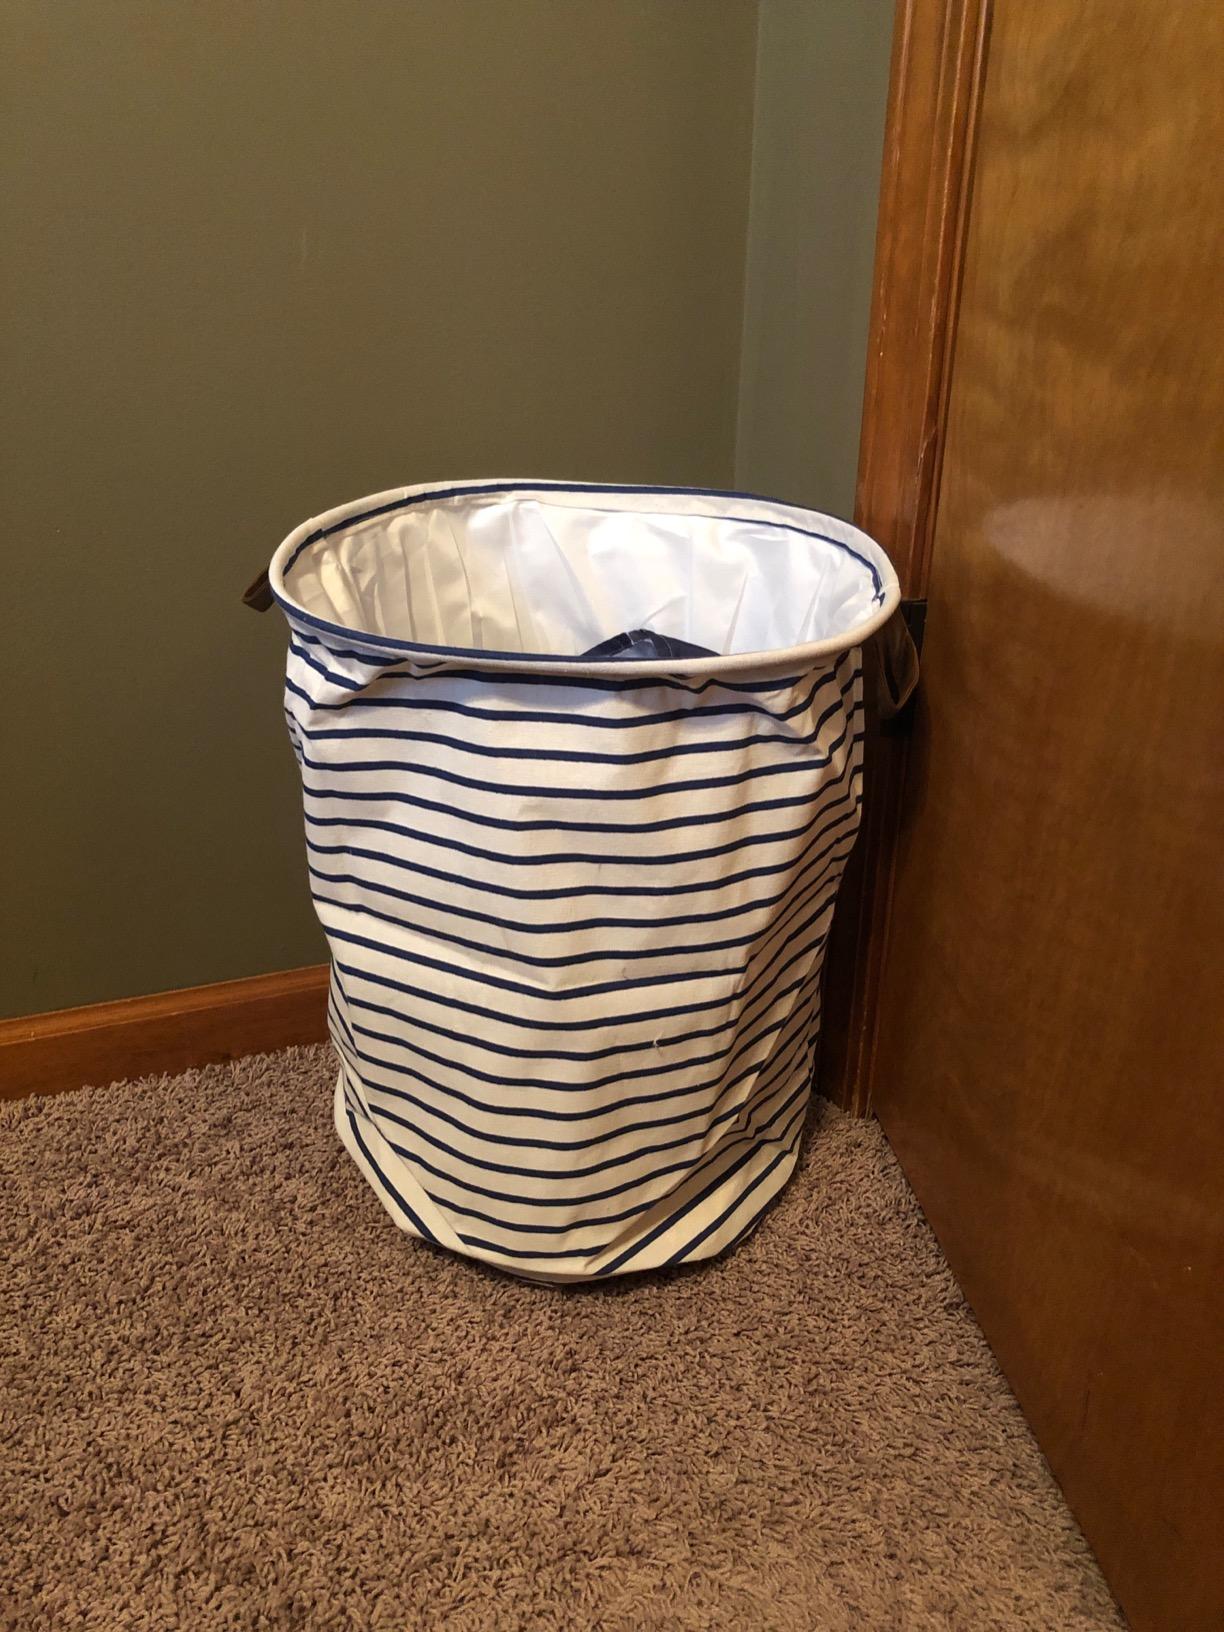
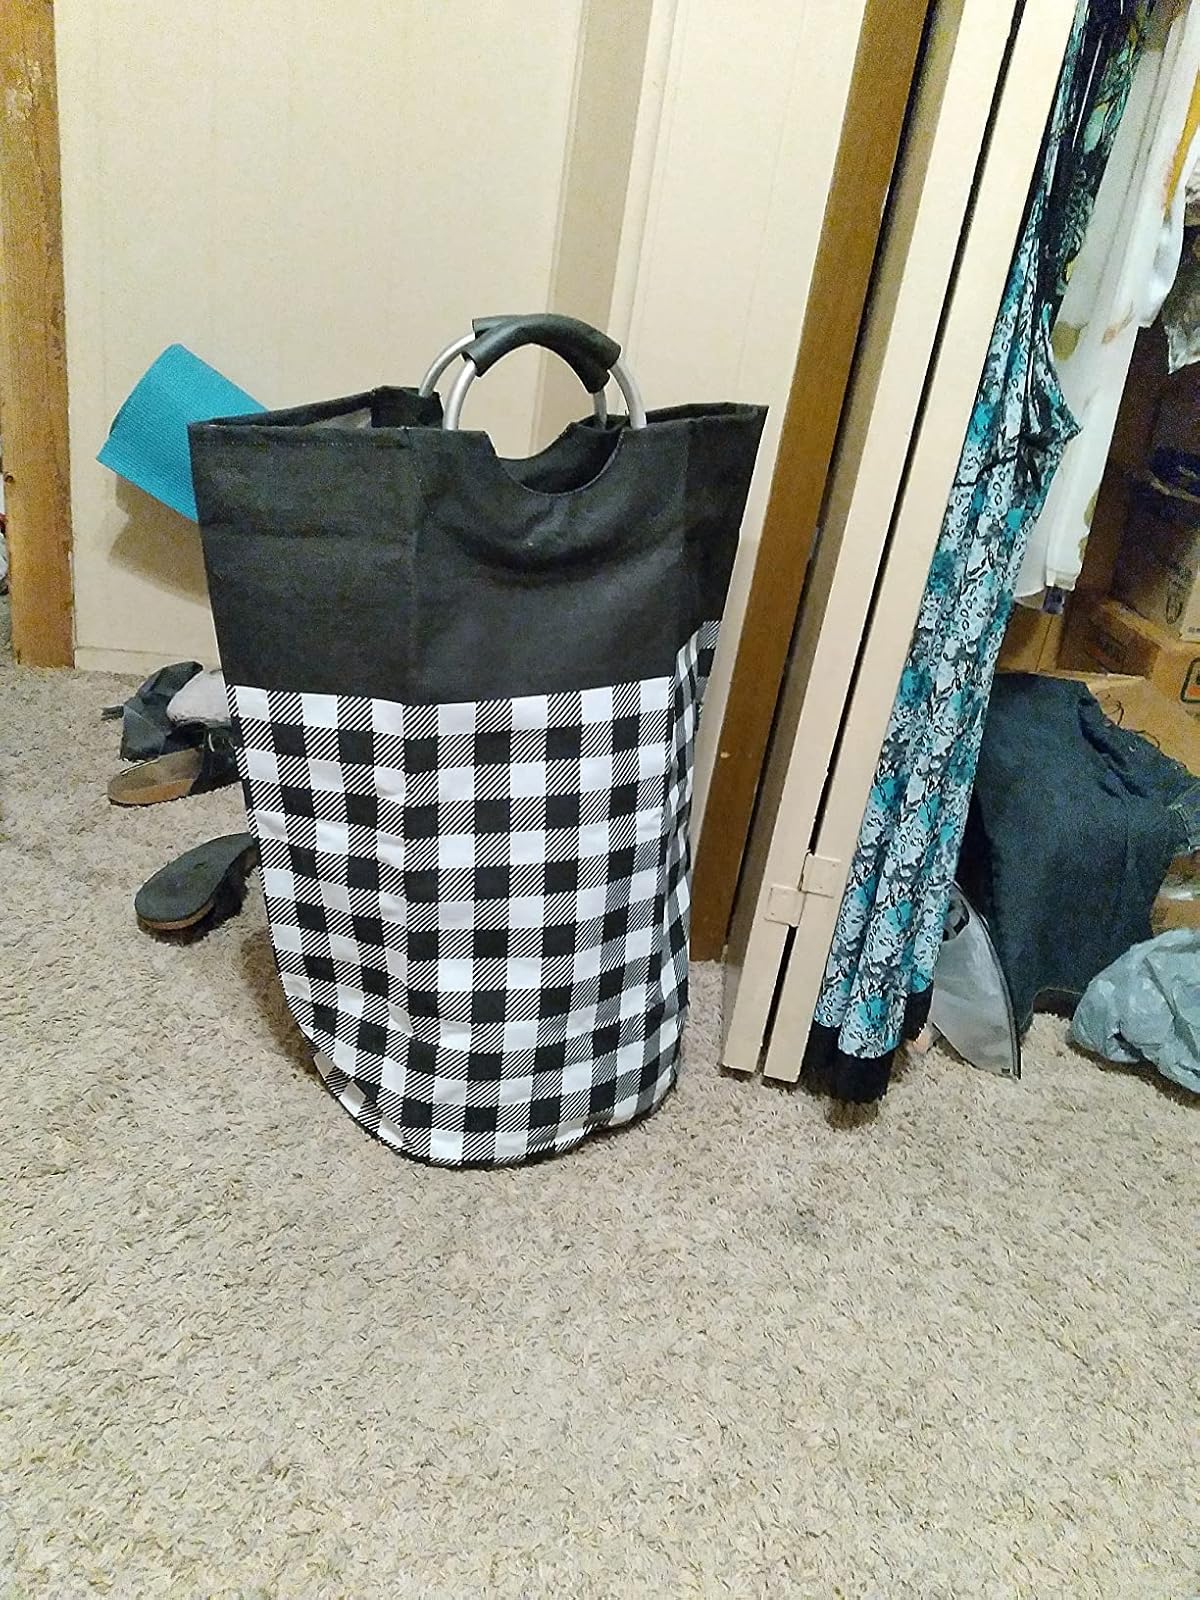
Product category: items_hamper
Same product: no